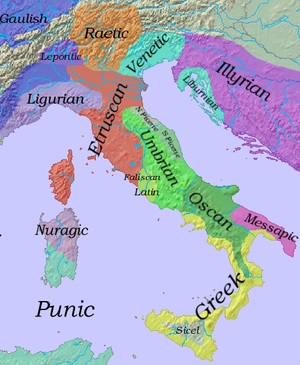
Les Falisques, Falisci en latin et Φαλίσκοι en grec ancien, sont un peuple de l'Italie antique, dans le Sud-Est de l'Étrurie, dont la capitale fut Falerii, aujourd'hui Civita Castellana.
Le terme Latins désigne les habitants italiques de la région du Latium pendant l'Antiquité romaine, locuteurs d'une langue indo-européenne, le latin.
Les Ombriens sont un peuple antique d'Italie centrale et septentrionale.